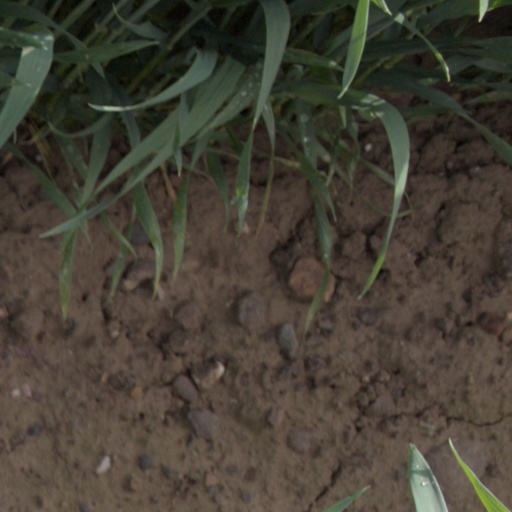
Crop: wheat